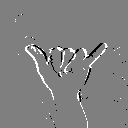
ASL letter: y